Gentile da Fabriano

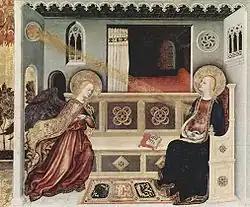
"The Annunciation", 1420–1425

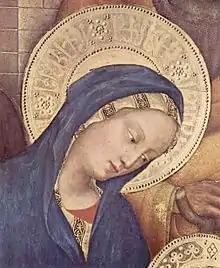
"Adoration of the Magi" detail, 1423

On 6 August 1420, Gentile was in Florence, where he painted his famous altarpiece depicting the "Adoration of the Magi" (1423) commissioned by Palla Strozzi. This work, which is now in the Uffizi, is regarded as one of the masterpieces of the International Gothic style and had a lasting influence on Italian Renaissance painting. This work demonstrated his improved naturalistic technique with the use of light to create dimensions and perspective. His use of contrasting light brought the figures to life, making them appear more naturally human. His other works in Florence include the "Intercession Altarpiece" (1420–1423) and the Quaratesi Polyptych (May 1425). In June–August 1425, he was in Siena, where he painted a "Madonna with Child", now lost, for the Palazzo dei Notai in Piazza del Campo. Between August and October 1425, he was in Orvieto, where he painted a fresco of the "Madonna and Child" in the Cathedral, where it still remains today. The work has since been restored.